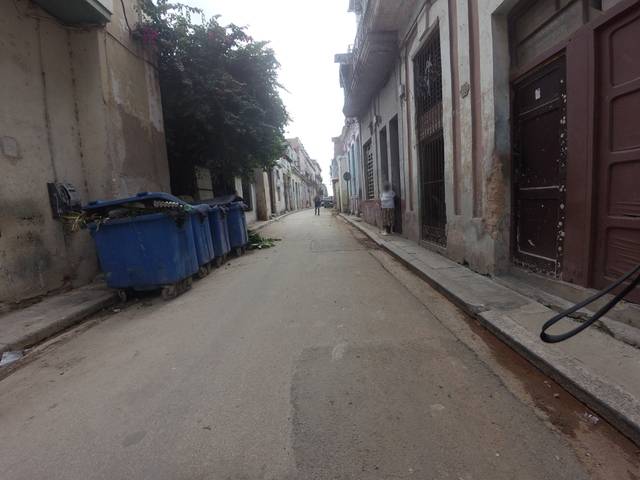
Region: Cuba
Coordinates: 23.131, -82.351